List of territorial claims and designations in Colorado

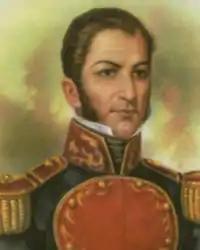
Nicolás Bravo Rueda

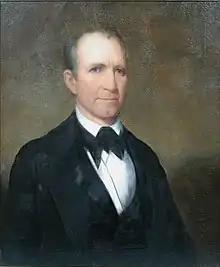
Texas President Sam Houston

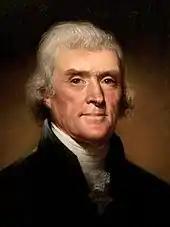
U.S. President Thomas Jefferson

Territorial claim of the Republic of Texas between the Rio Grande and the Adams–Onís border: